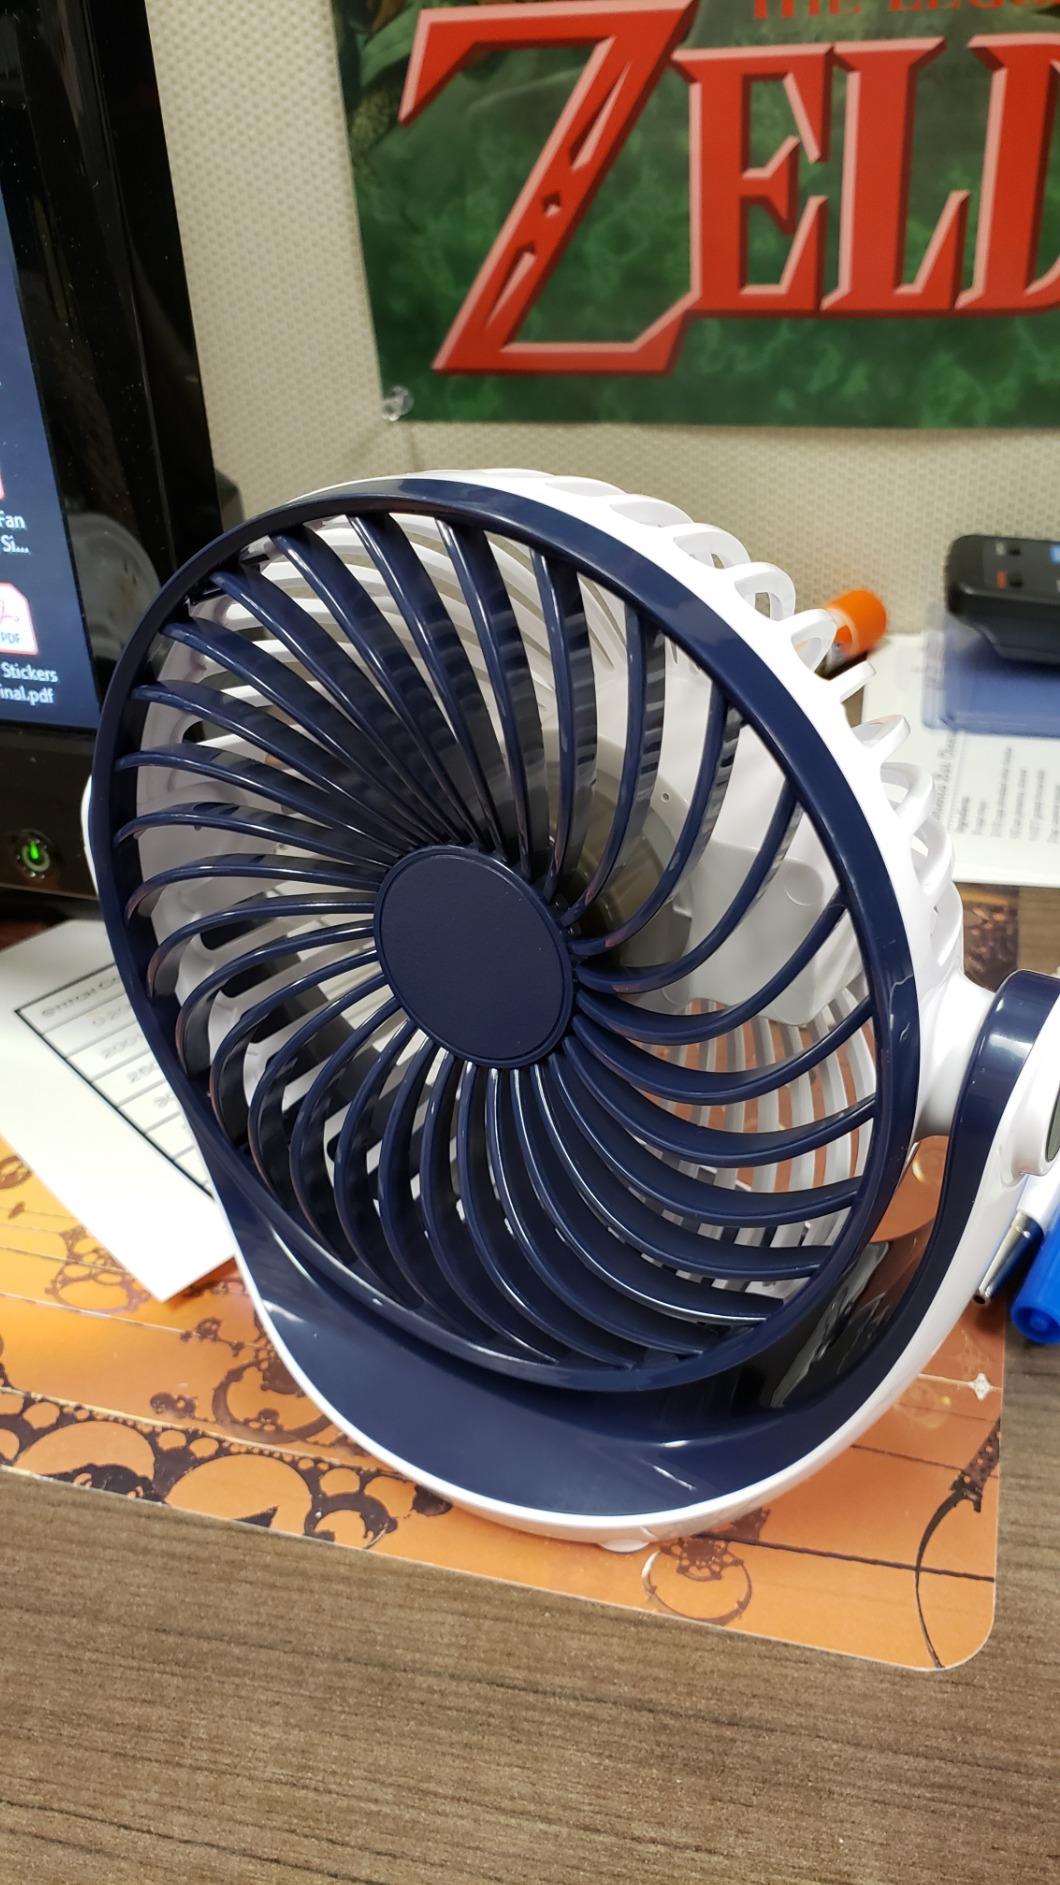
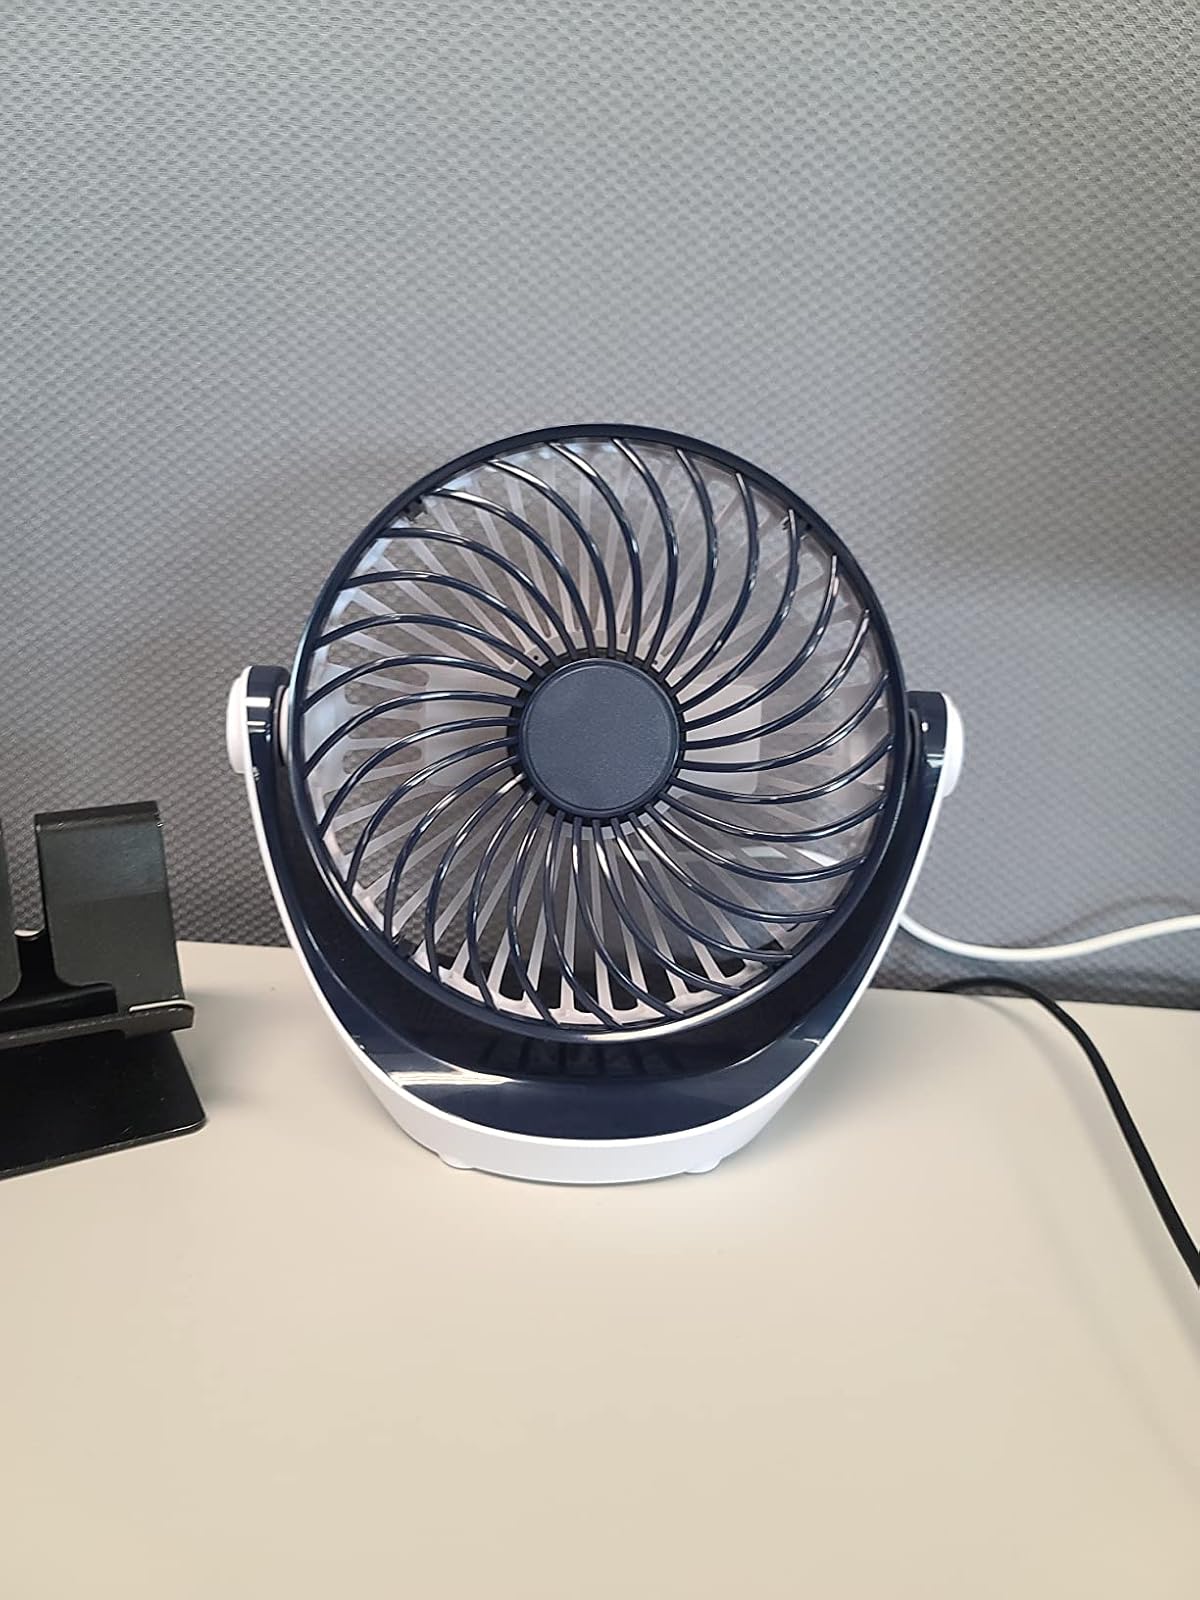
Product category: fan
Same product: yes